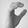
ASL letter: C